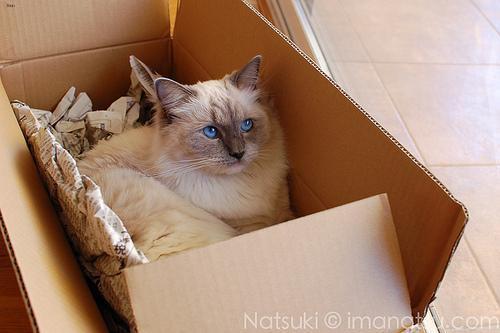
Ragdoll